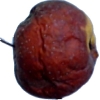
Label: apples